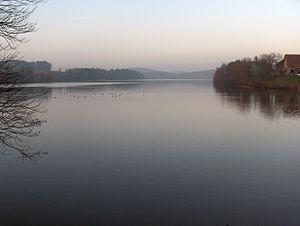
Le lac de Bret est situé sur le territoire de la commune de Puidoux dans le canton de Vaud en Suisse.